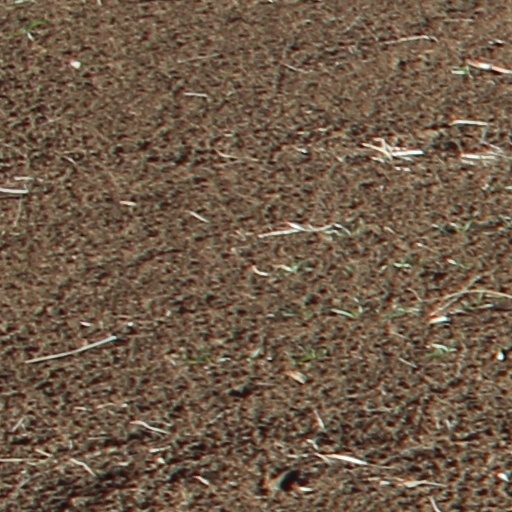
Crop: wheat